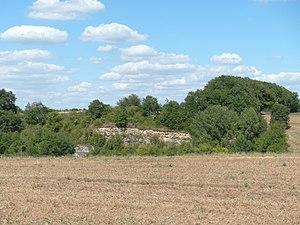
La Groutte (Cher). Carrière de pierre calcaire ouverte dans le flanc occidental de l'oppidum des Murettes. Vue depuis la D 139.
La Groutte est une commune française située dans le département du Cher en région Centre-Val de Loire.